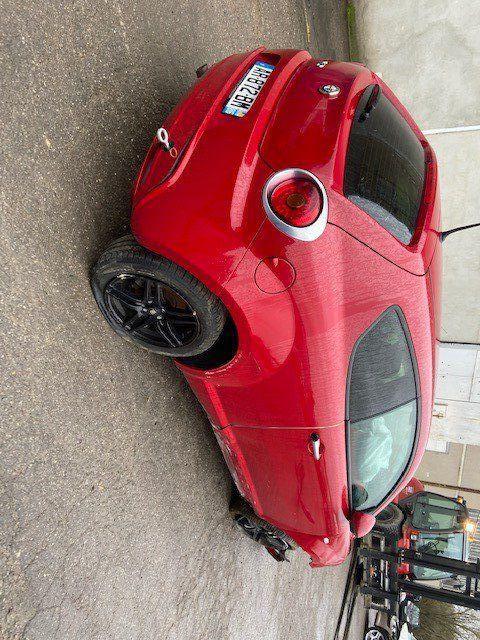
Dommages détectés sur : porte avant droite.
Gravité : mineur